210th Rifle Division

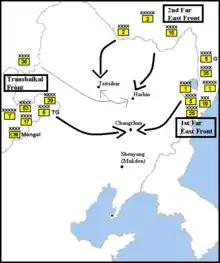
Invasion of Manchuria. Note location of 36th Army.

At the time of the surrender of Germany 36th Army was still in the same configuration, but preparations for war against Japan were being made. The 493rd Self-propelled Artillery Battalion of 12 SU-76s was added to the 210th to provide fully-tracked mobile firepower given the difficult and mostly roadless terrain to be found in Manchuria. In July the division returned to 86th Corps, still in 36th Army, joining the 94th Division. When the Manchurian operation began the 36th Army was in a secondary role on the western flank of the invading forces and saw very little combat before the Japanese capitulation on August 20.